Cleveland Court School

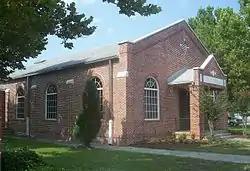

The Cleveland Court School (also known as the Cleveland Court Elementary) is a historic school in Lakeland, Florida. It is located at 328 East Edgewood Drive. On July 22, 1999, it was added to the U.S. National Register of Historic Places.